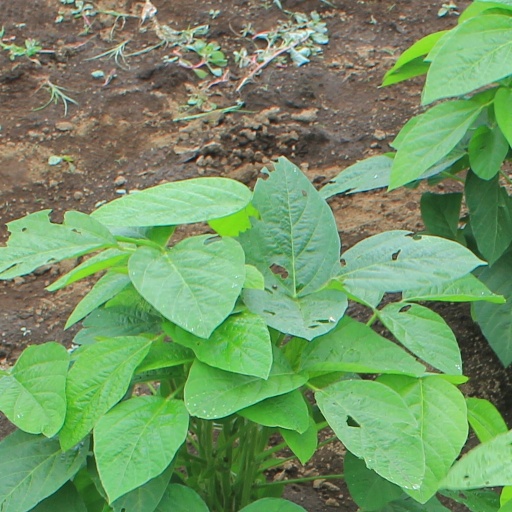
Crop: soybean